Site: brandenburg
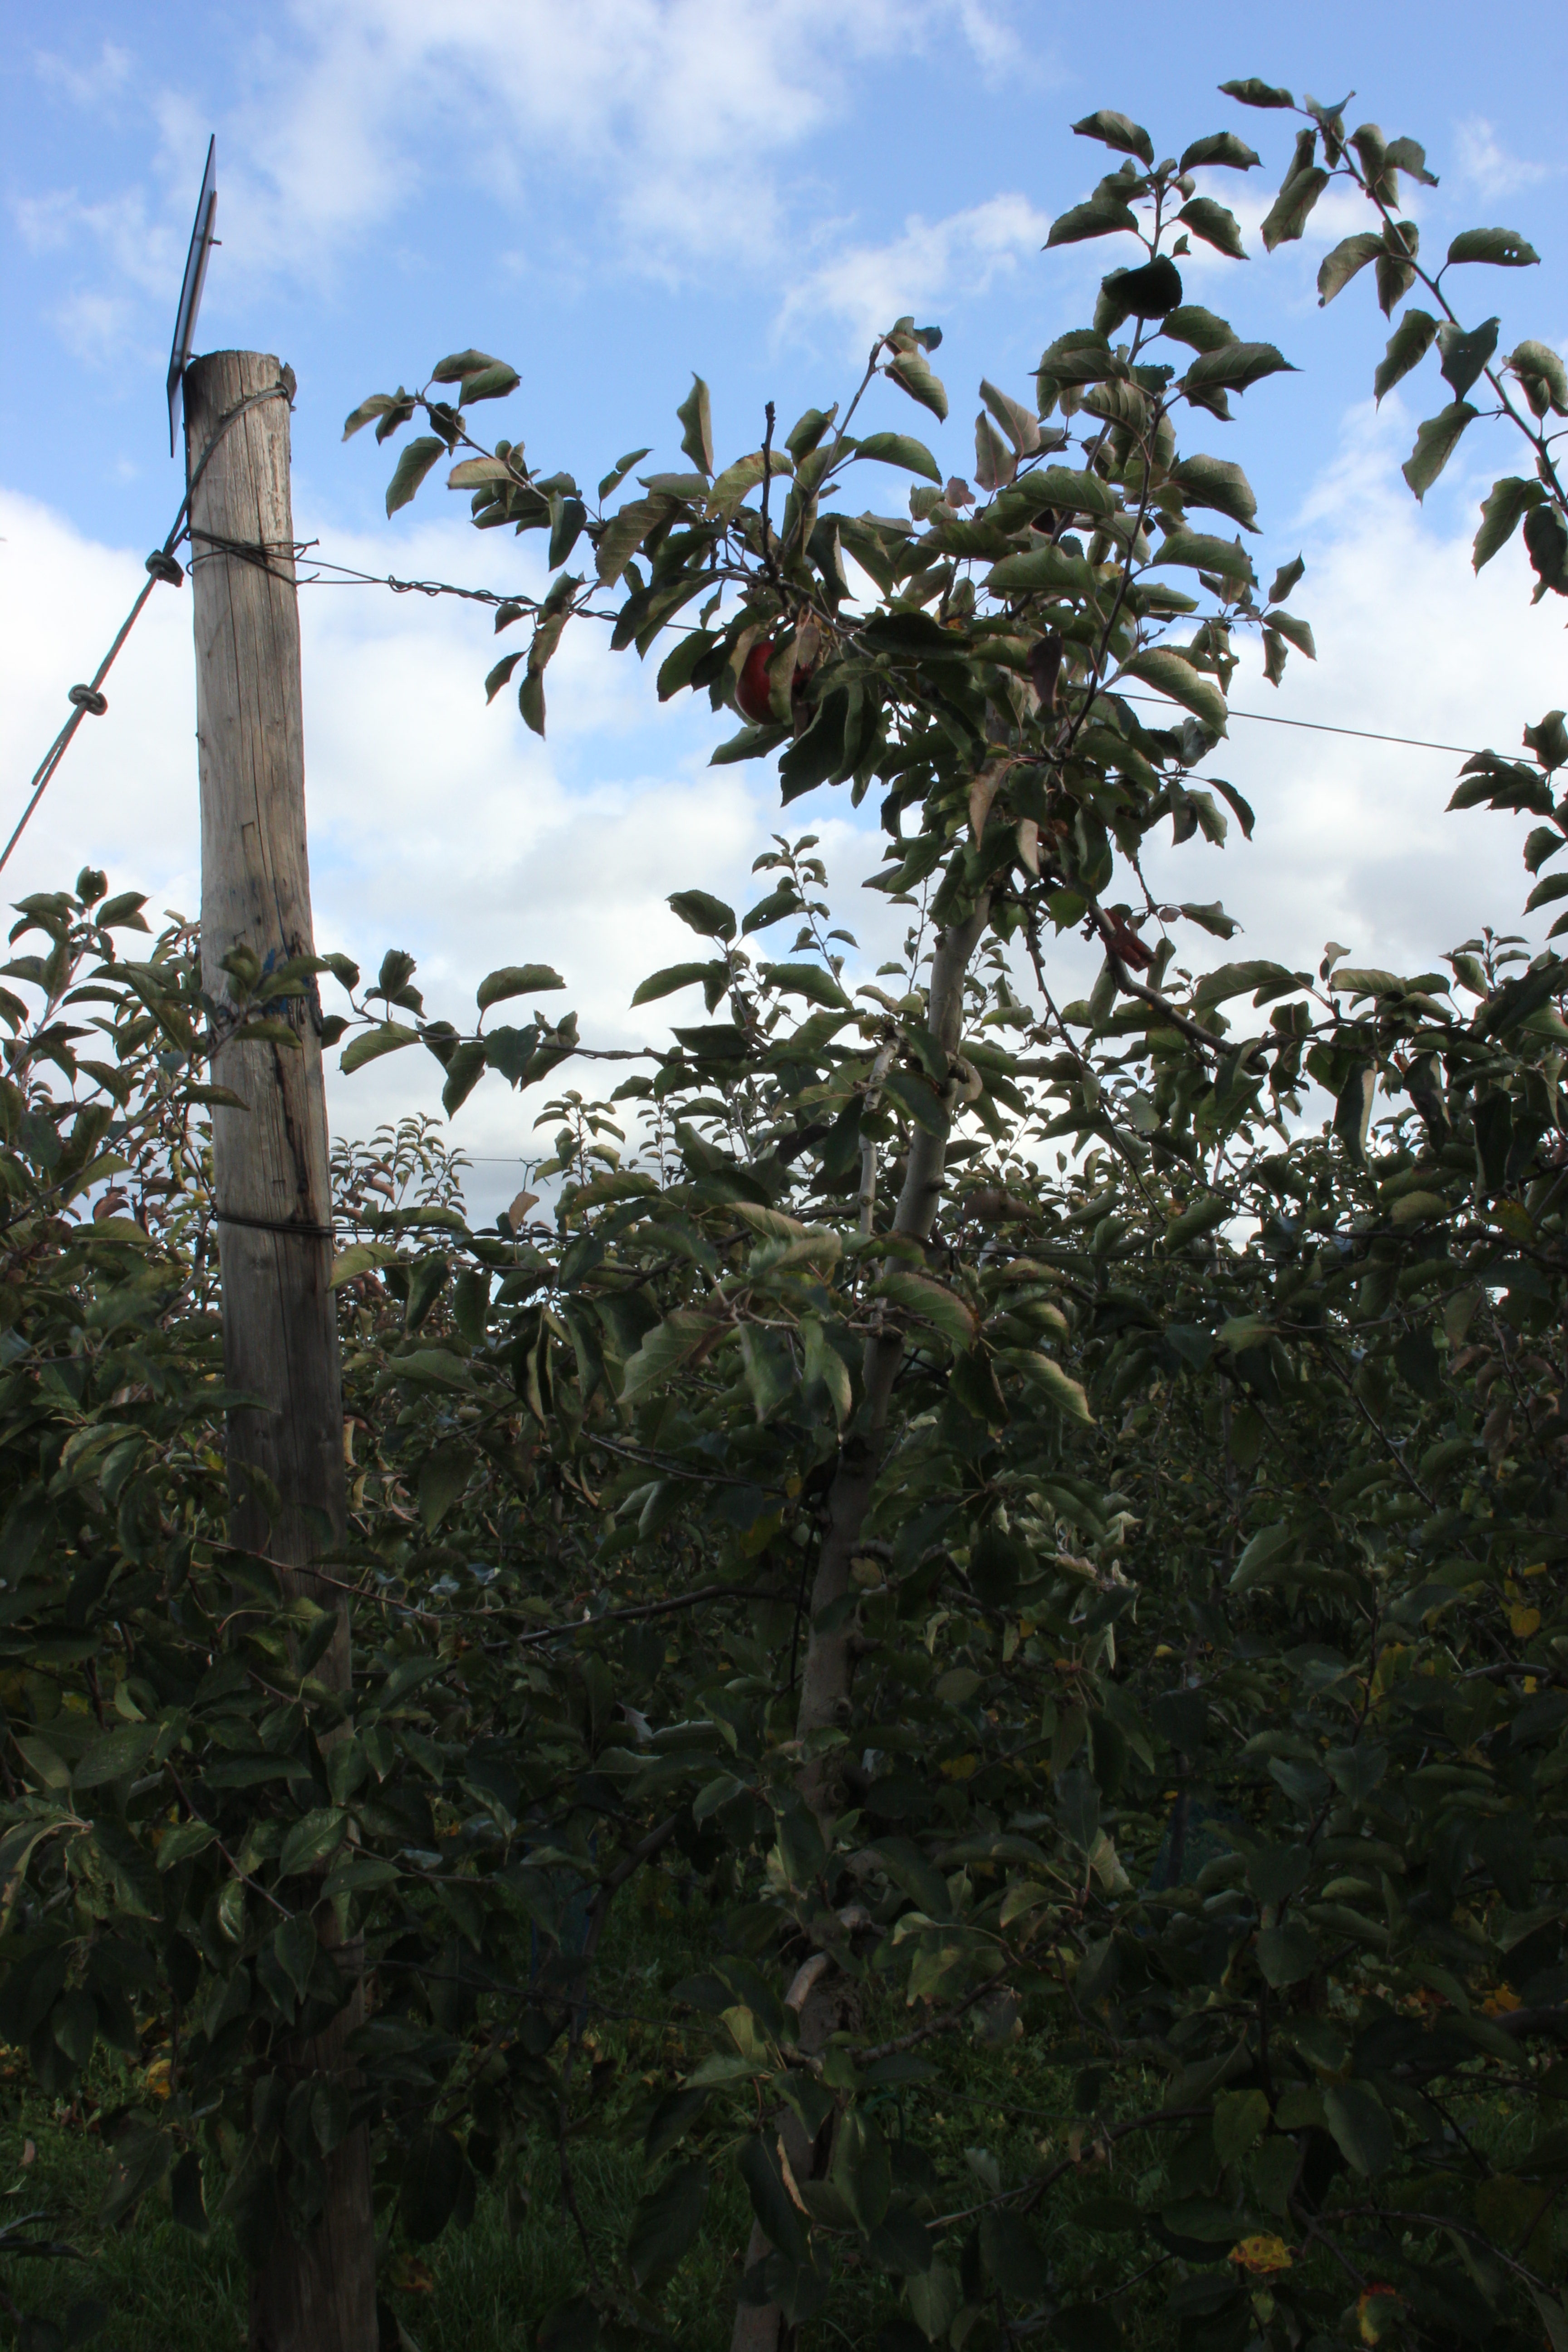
Growth stage (BBCH 91): Senescence, beginning of dormancy